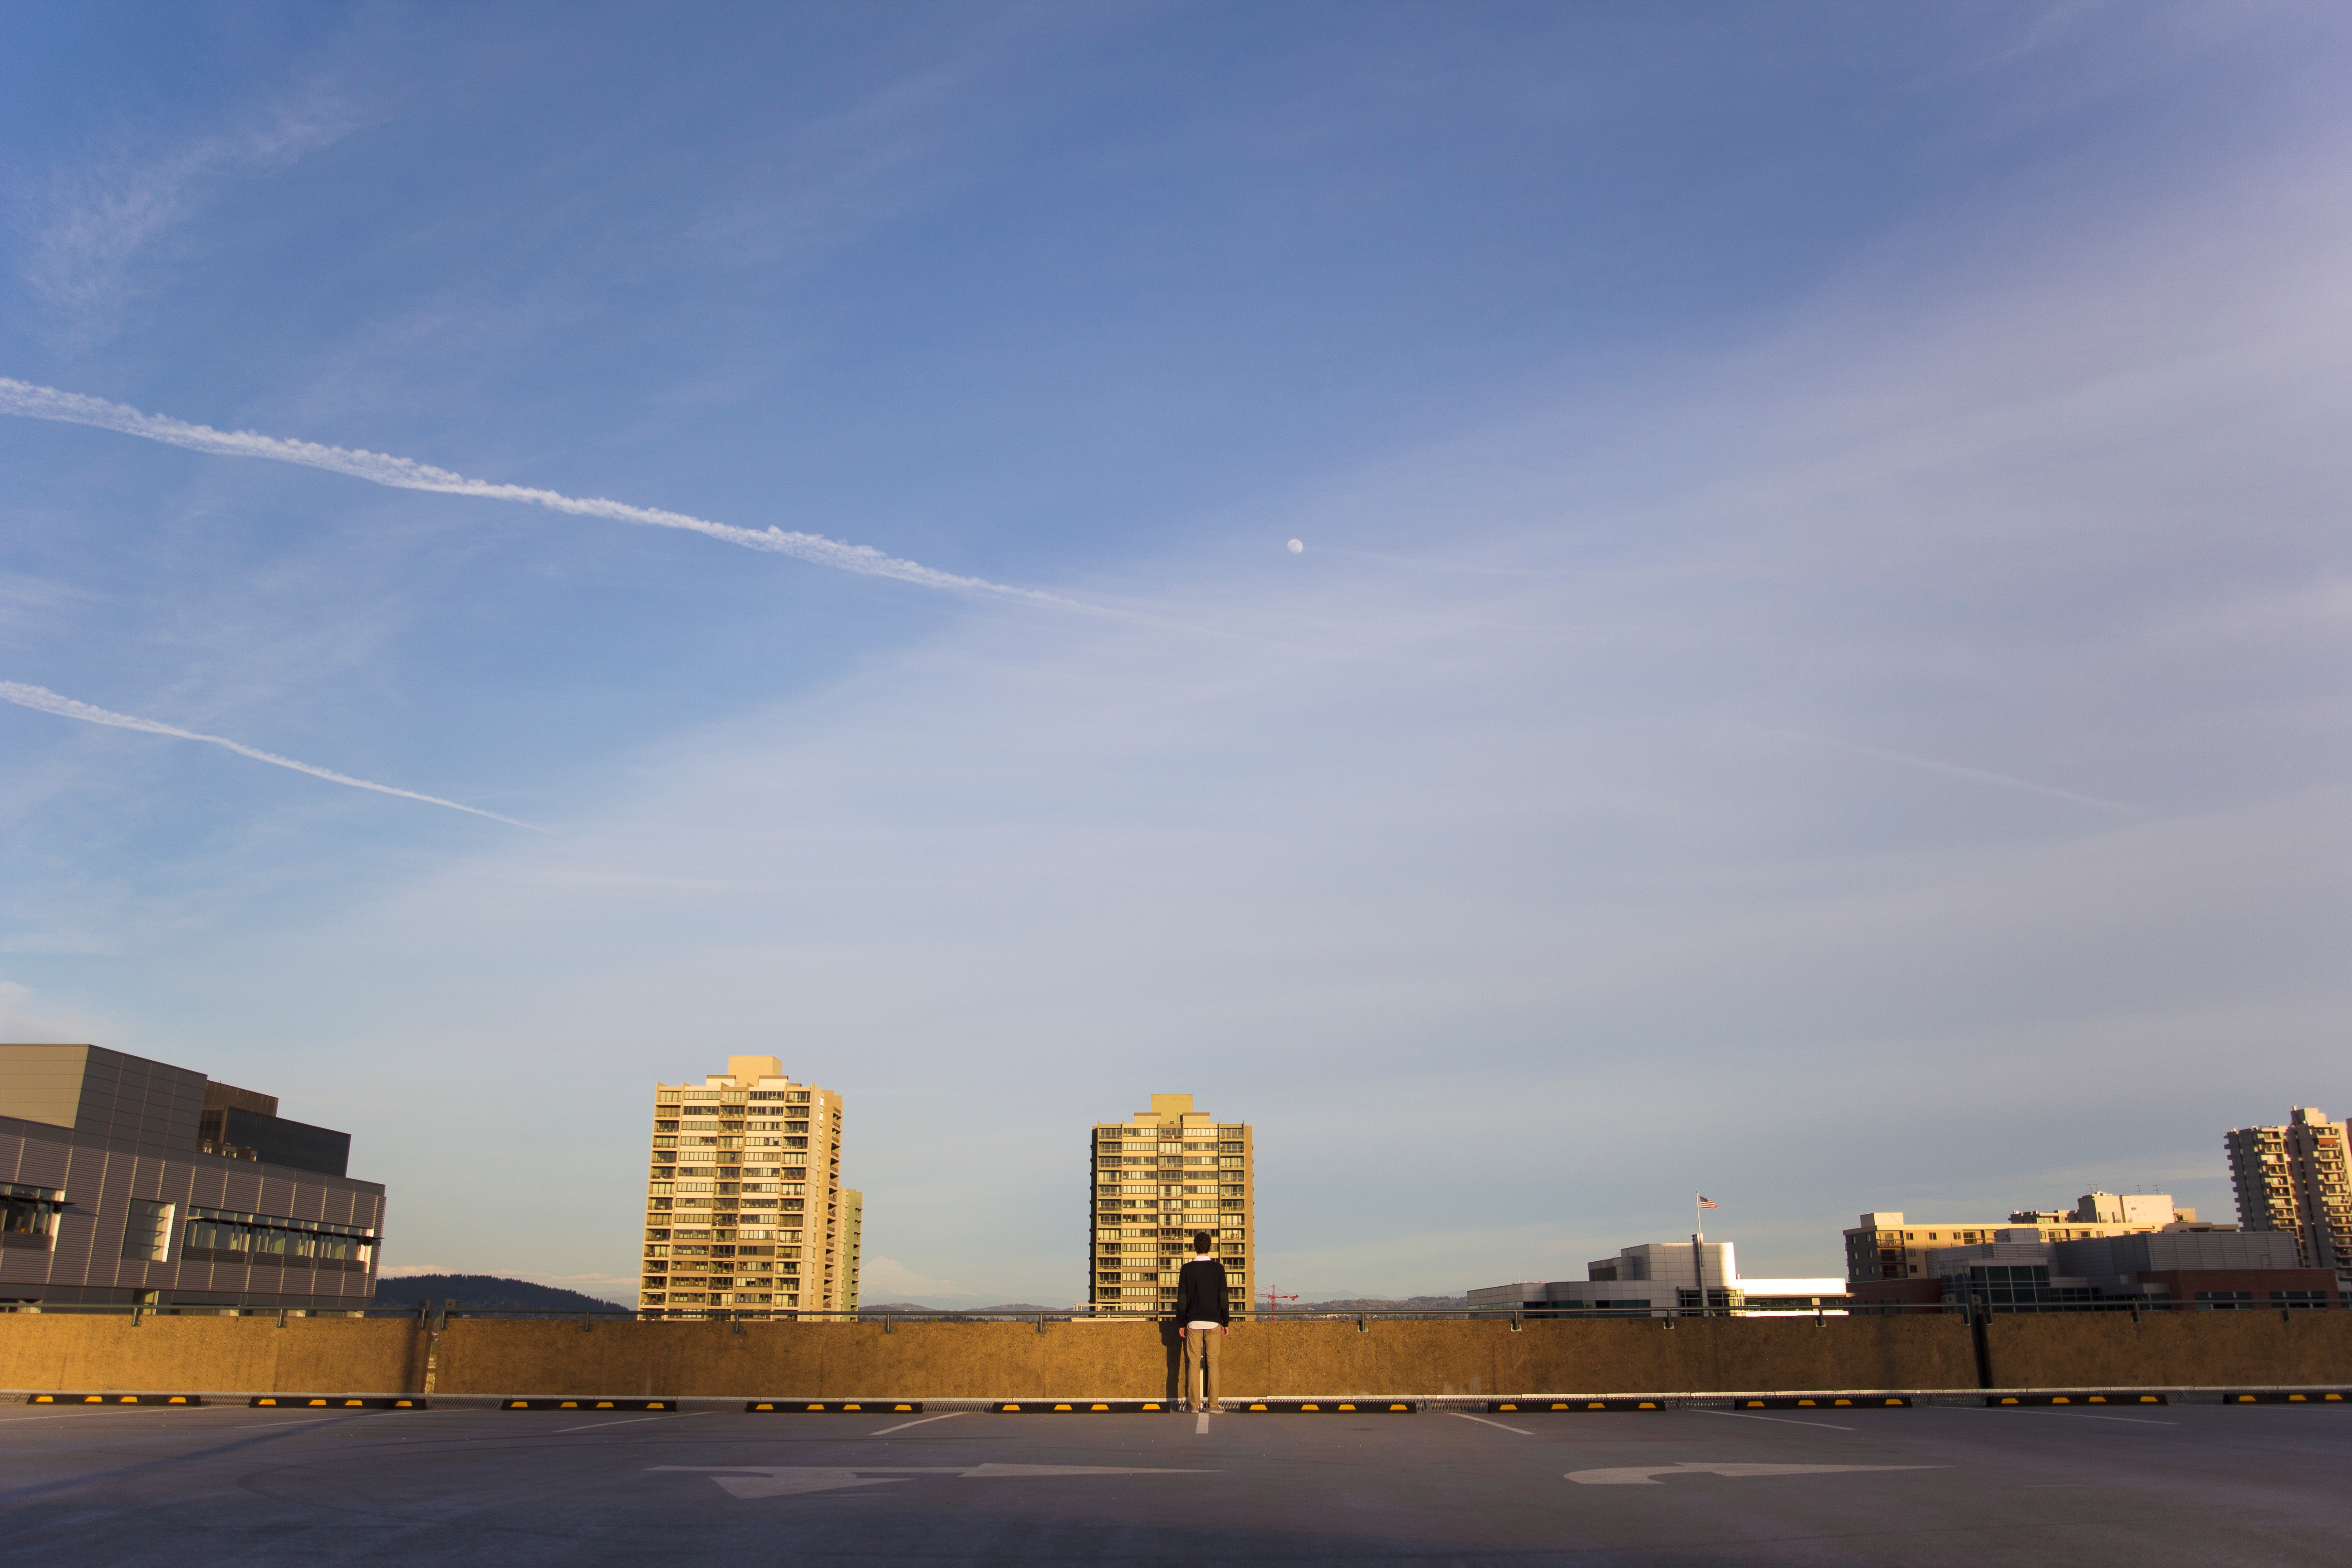
man, horizon, cloud, sky, sunset, skyline, sunlight, morning, building, dawn, city, skyscraper, cityscape, panorama, downtown, dusk, evening, parking lot, human settlement, atmosphere of earth